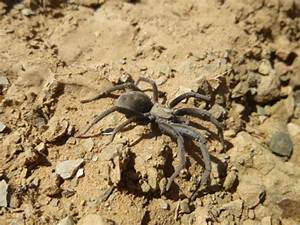
Label: spider